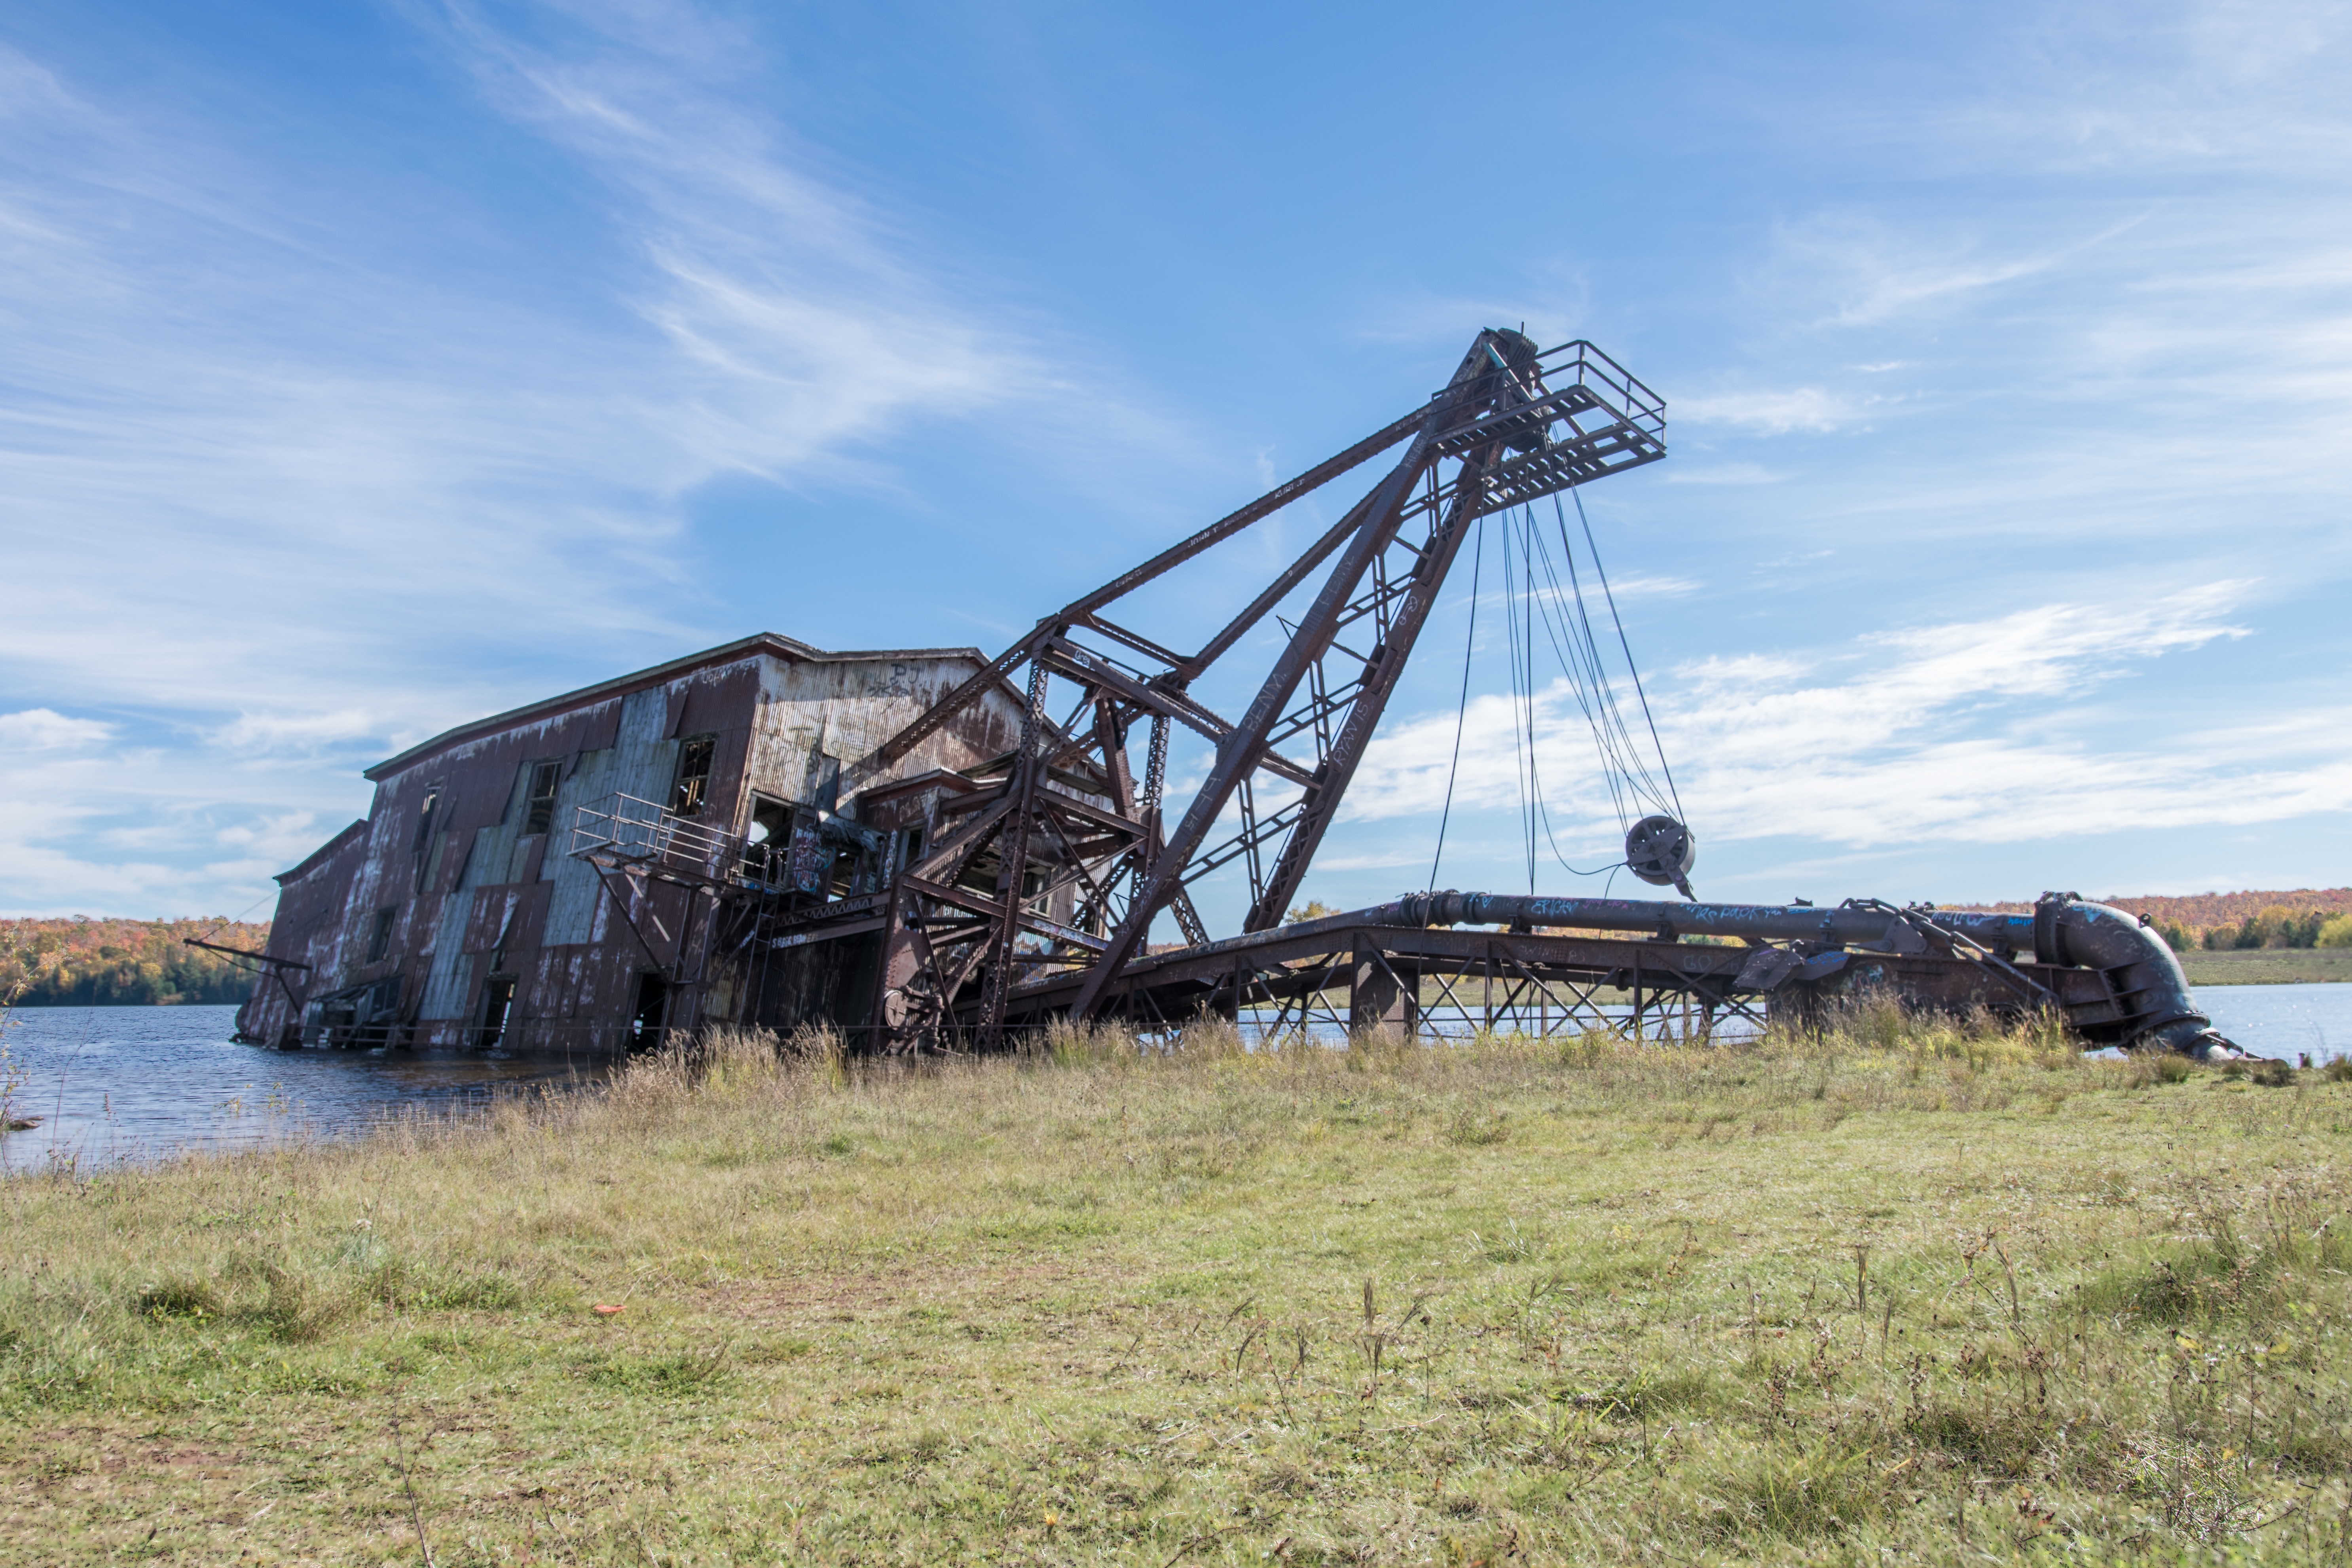
transport, vehicle